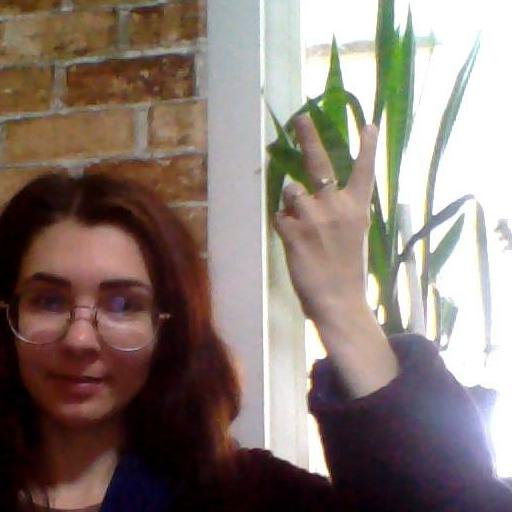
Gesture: peace_inverted